List of Florida Gators head football coaches

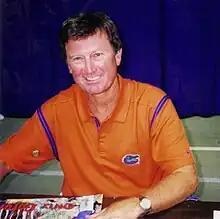
Steve Spurrier is Florida's coaching wins leader with 122 victories from 1990 to 2001.

The Florida Gators football program is a college football team that represents the University of Florida in the sport of American football. The Florida Gators compete in the NCAA Division I Football Bowl Subdivision (FBS) of the National Collegiate Athletic Association (NCAA), and the Southeastern Conference (SEC). Twenty-nine men have served as the Gators' head coach since the university first fielded a team in 1906, including five who served as interim coach for a portion of a season. Of these, Charlie Bachman, Ray Graves, Doug Dickey, and Steve Spurrier have been inducted into the College Football Hall of Fame. Florida's head coach has been named as the SEC's coach of the year on eight occasions.